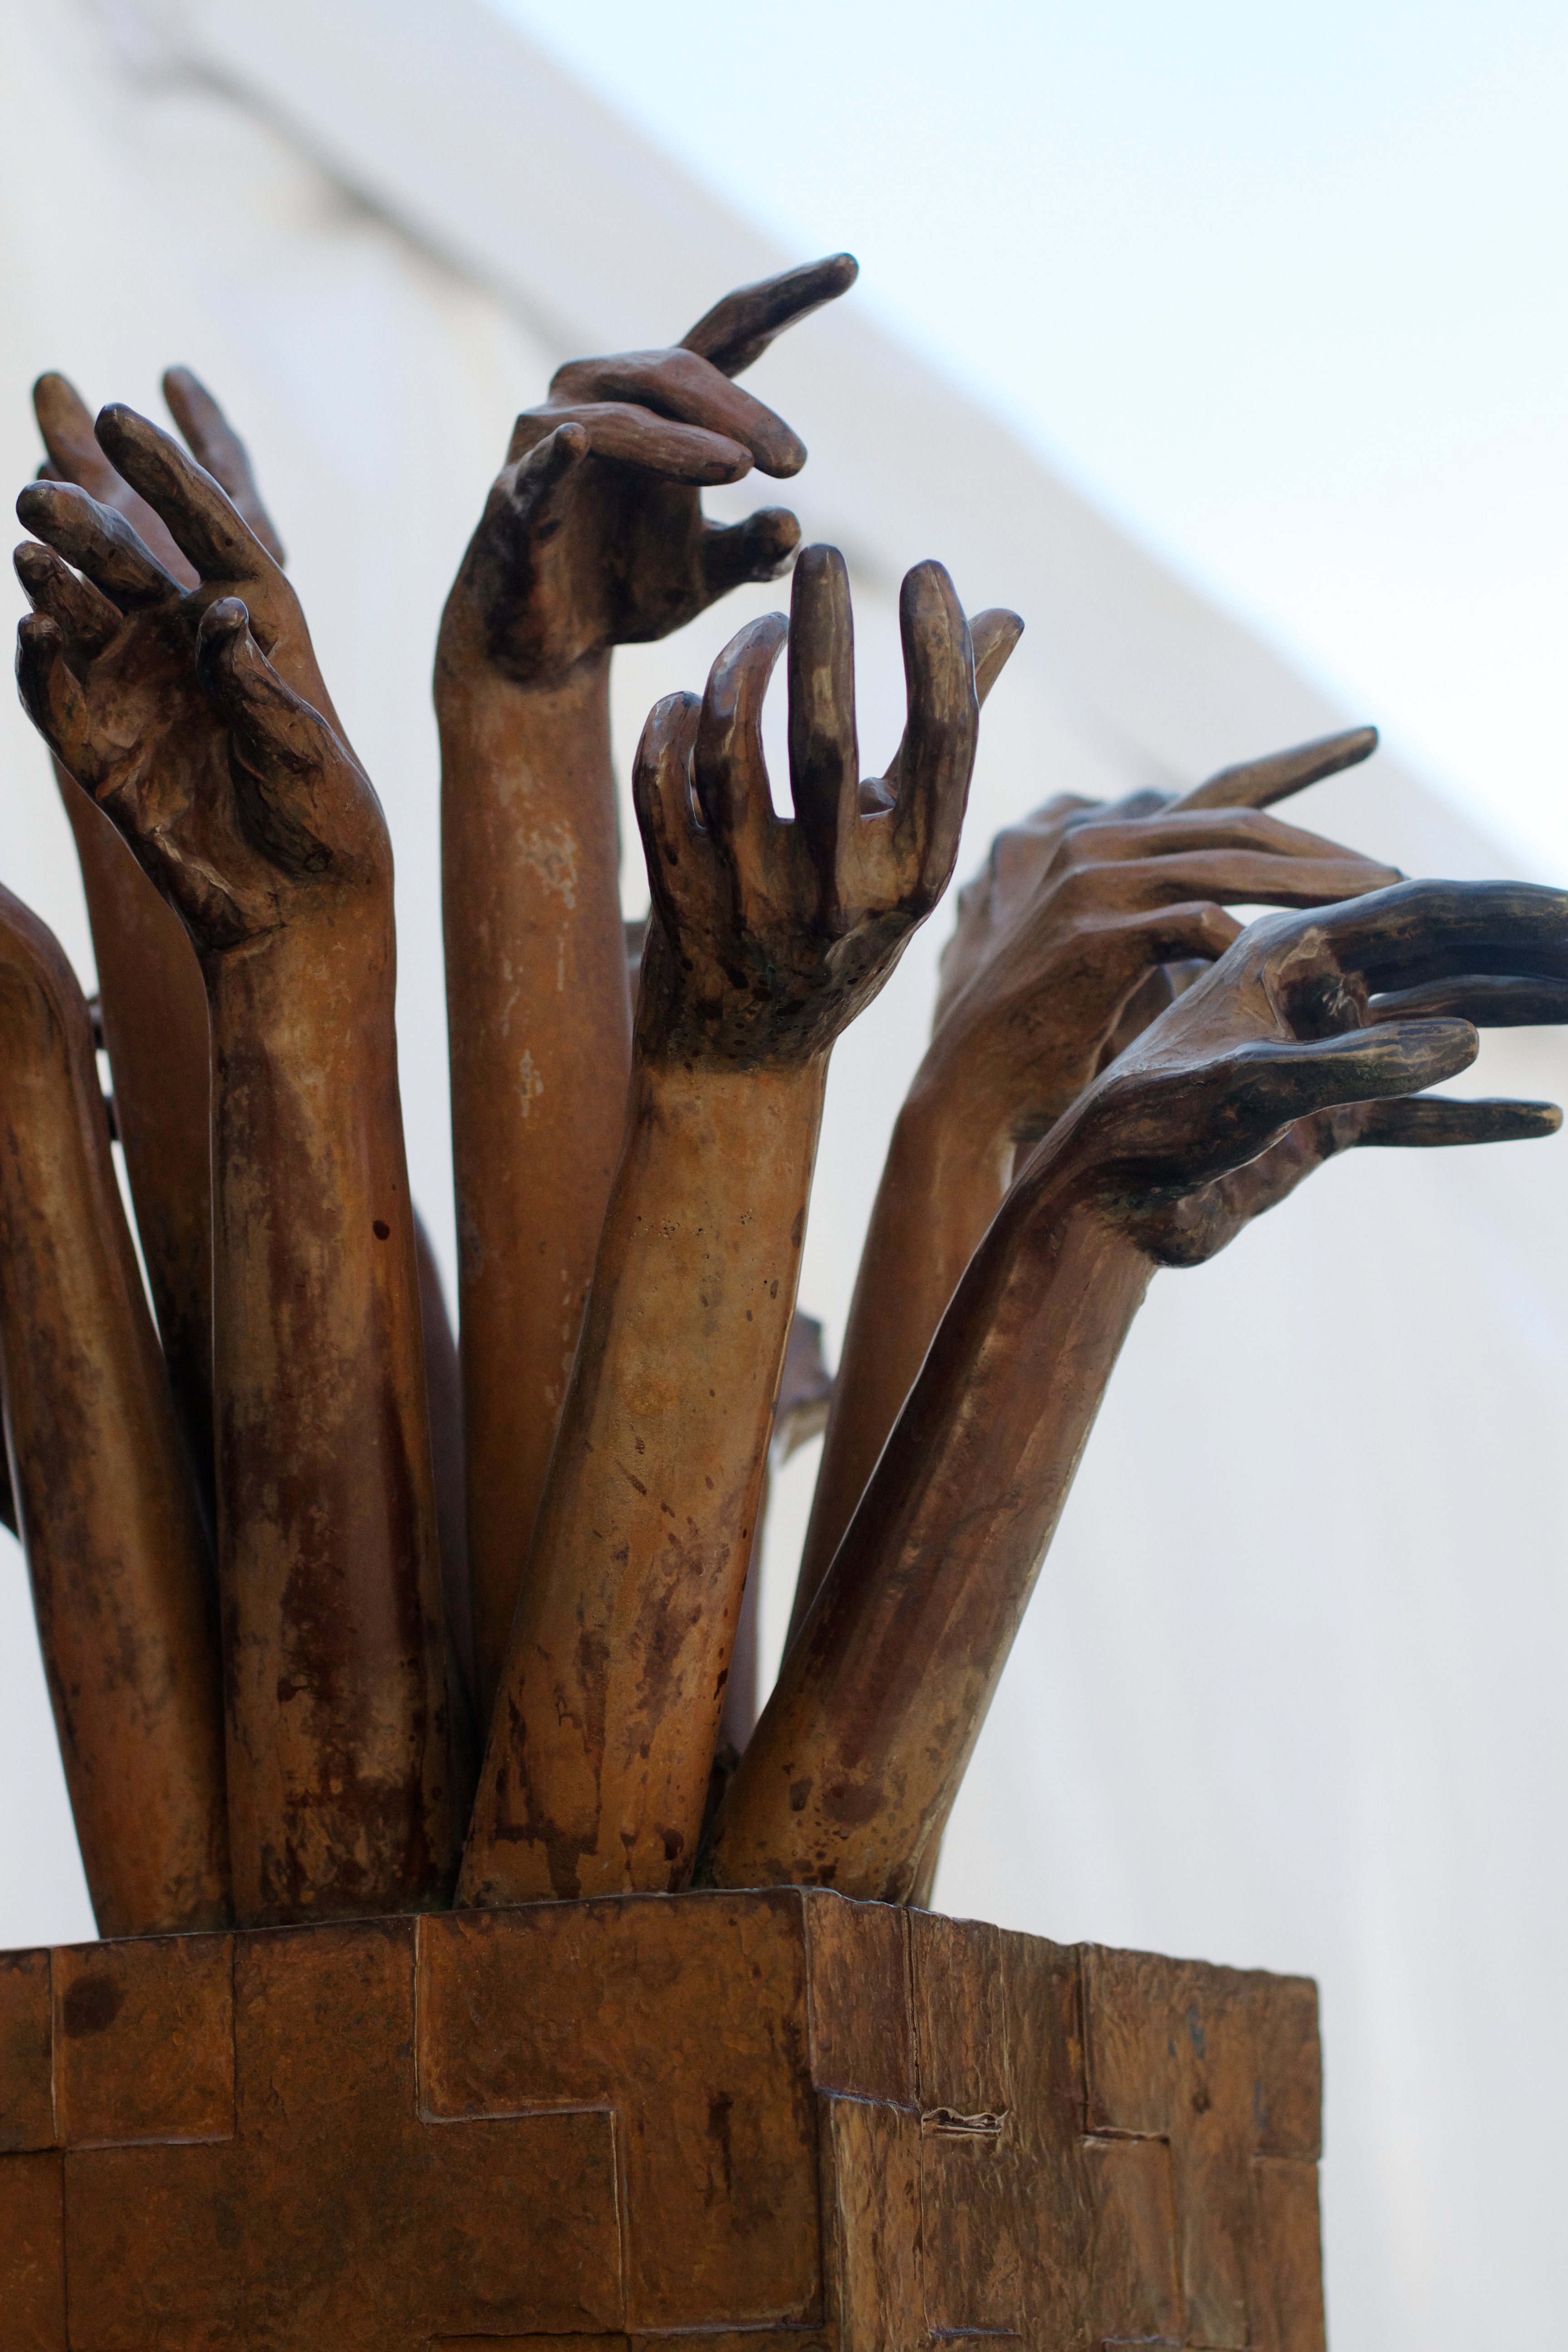
driftwood, wood, monument, statue, material, sculpture, art, carving, ancient history